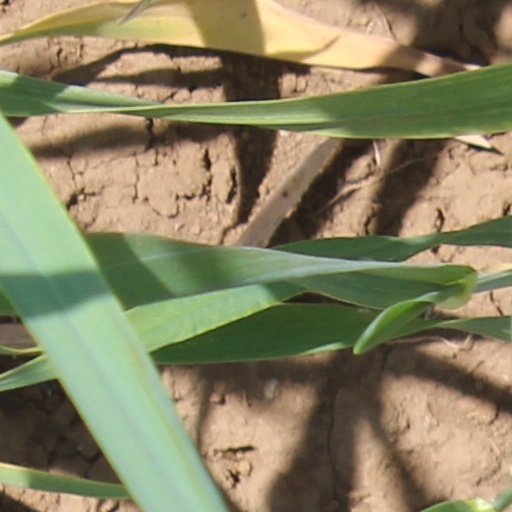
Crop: wheat